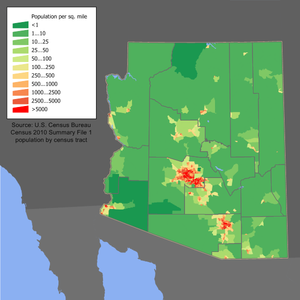
La démographie de l'Arizona recense les divers éléments utilisés permettant de décrire la population de l'État. Ils sont regroupés et analysés par différents organismes gouvernementaux et non gouvernementaux. Le dernier recensement exhaustif date de 2010. La fréquence est décennale. Les chiffres donnés entre deux recensements correspondent à des estimations. Au recensement de 2010, L'Arizona figure au 17ᵉ rang des États les plus peuplés des États-Unis avec 6 392 017 habitants alors qu'il est classé au 7ᵉ rang pour la superficie.
L'Arizona est un État de l'Ouest des États-Unis. Sa capitale et plus grande ville est Phoenix. Avec une superficie de 295 254 km², il est le sixième État américain le plus vaste, et le seizième plus peuplé avec 6 392 017 habitants en 2010. Bordé par la Californie, le Nevada, l'Utah, le Nouveau-Mexique et les États mexicains de la Basse-Californie et du Sonora au sud, l'Arizona est l'un des quatre États des Four Corners. Il fait en outre partie de la Sun Belt qui connaît une forte croissance démographique en raison de l'héliotropisme. Situé au sud des Montagnes Rocheuses, l'Arizona est un des États des montagnes. Traversé par le fleuve Colorado, l'État comprend de spectaculaires formations géologiques, telles que le Grand Canyon, le Meteor Crater et Monument Valley.